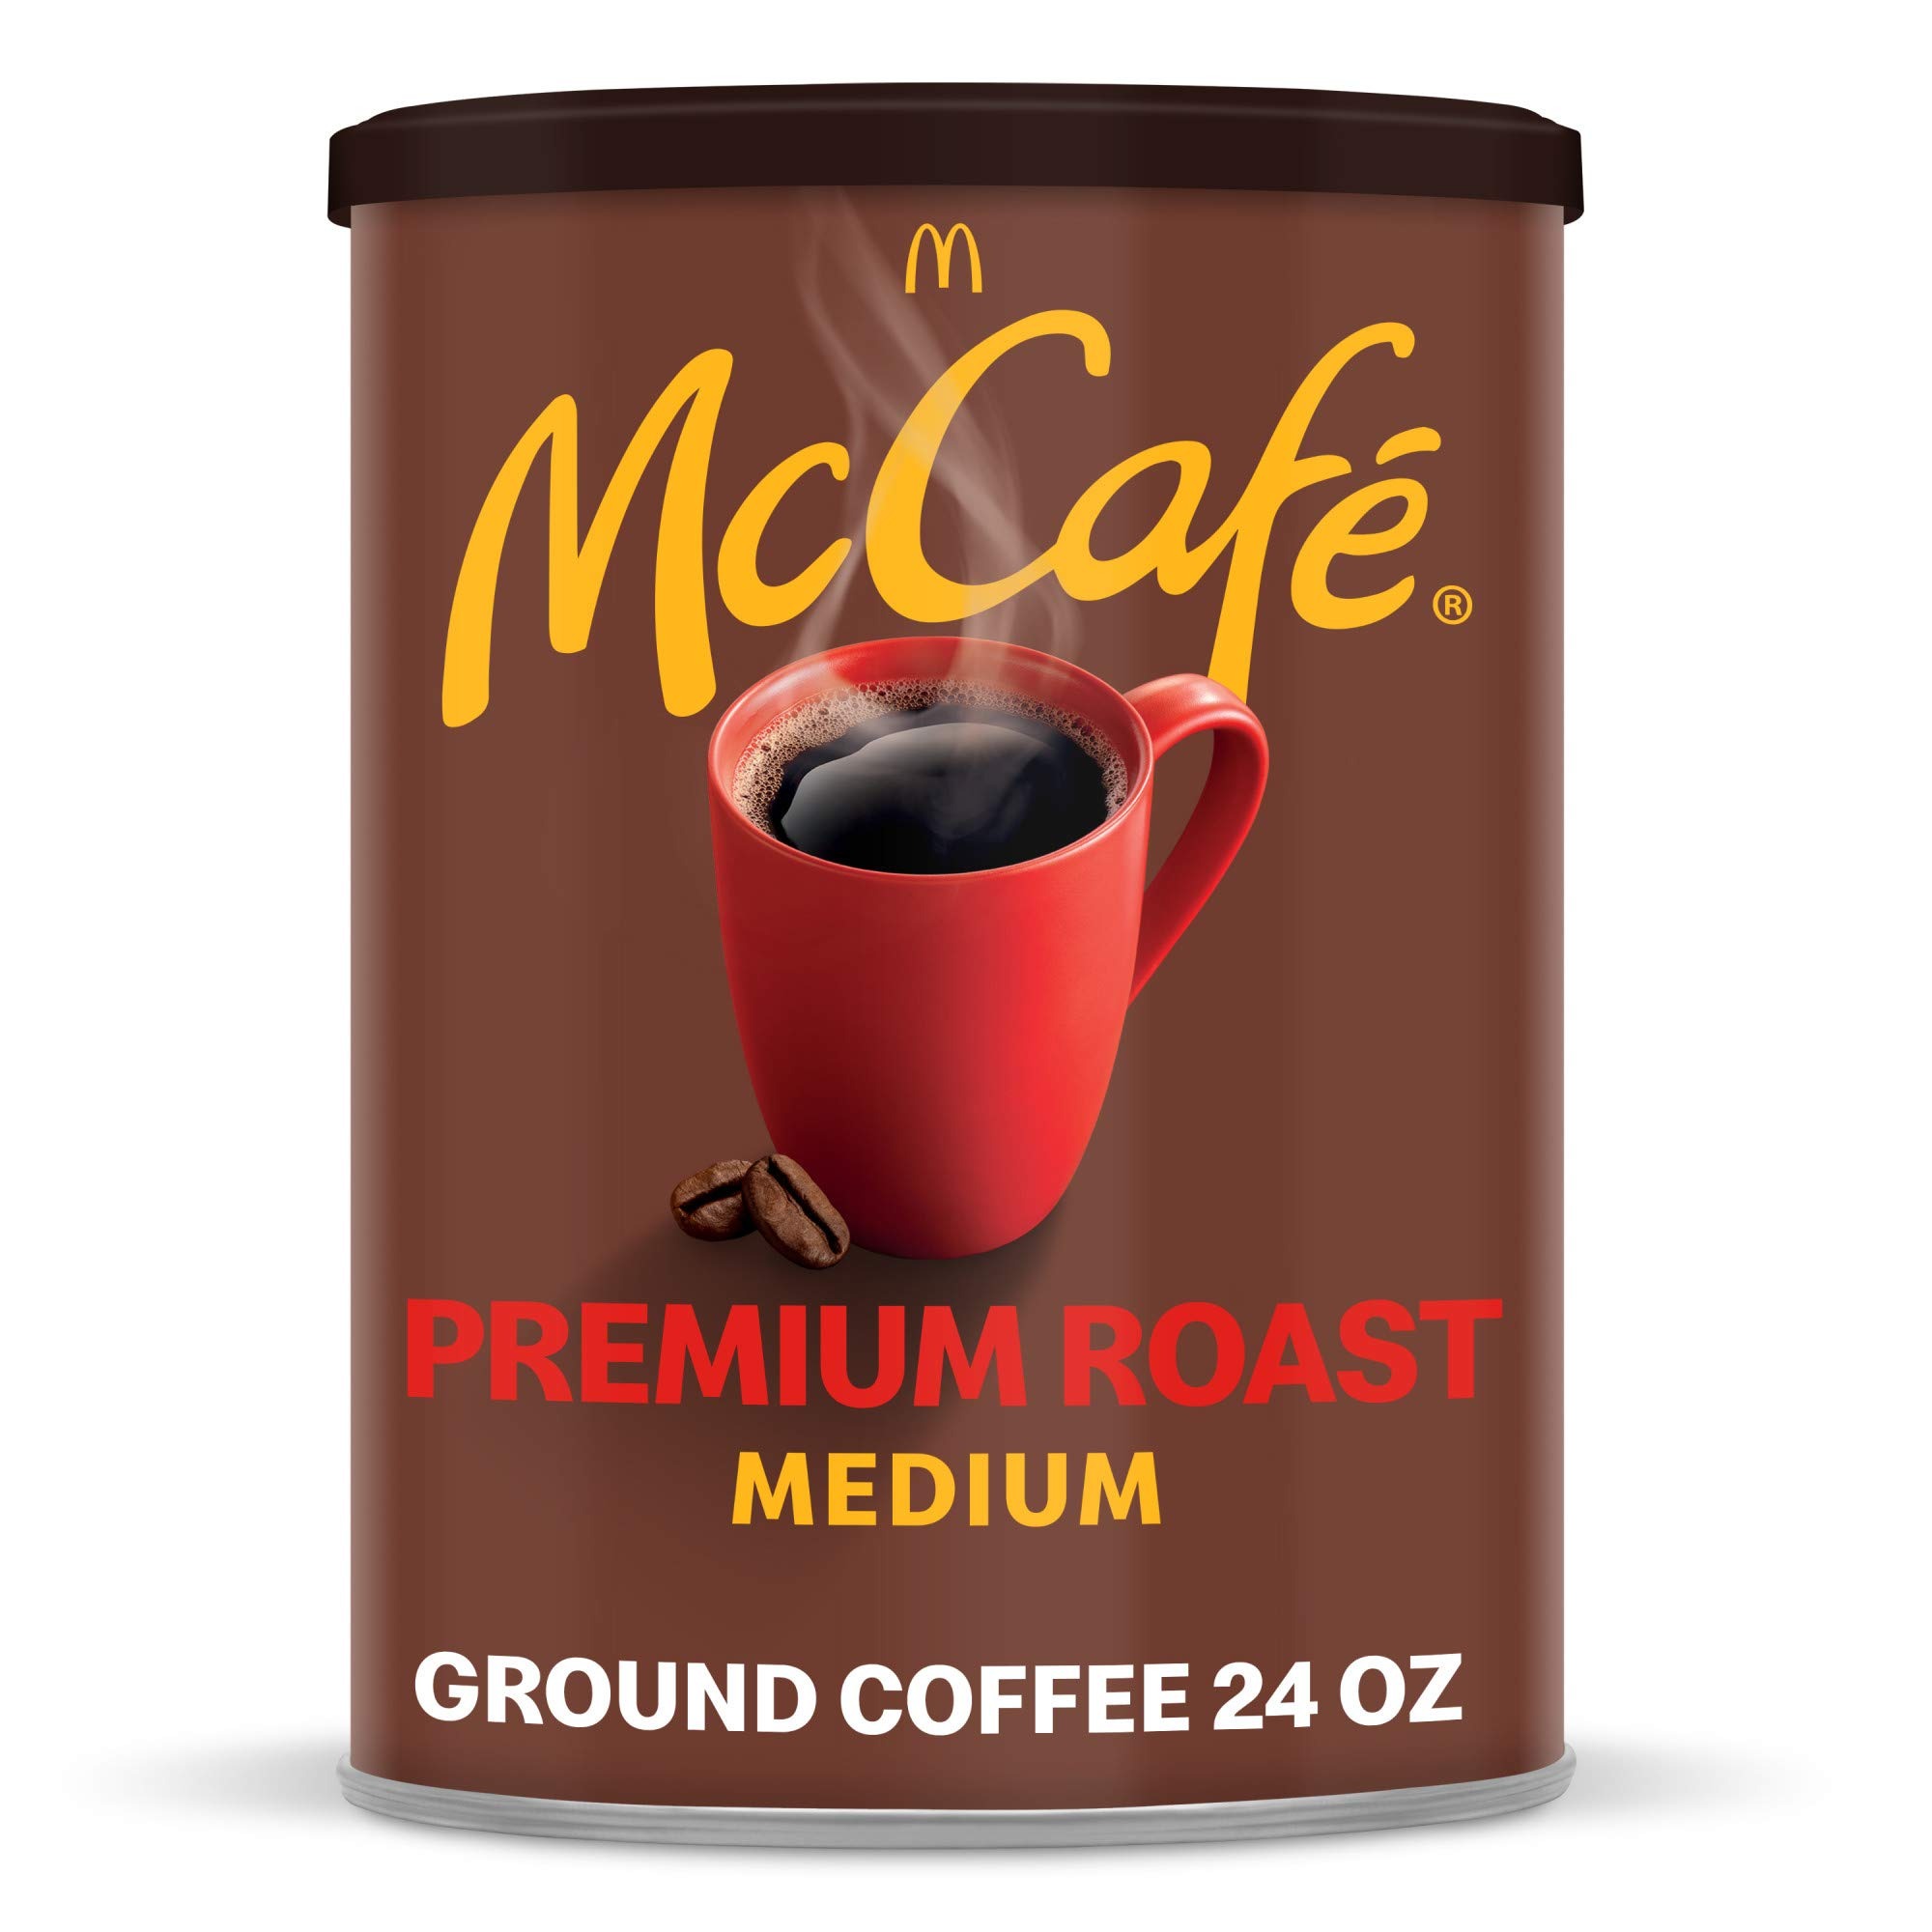
Item Name: McCafe Premium Medium Roast Ground Coffee (24 oz Canister)
Bullet Point 1: TASTE: Brew the deliciously familiar taste from McCafé into the comfort of your own home. This medium roast blend is simply satisfying with a rich aroma, smooth body and clean finish
Bullet Point 2: ROAST: Medium Roast caffeinated coffee made with 100% Arabica beans, and certified Orthodox Union Kosher (U)
Bullet Point 3: SUSTAINABILITY: We use 100% Responsibly Sourced coffee to support a healthier planet and an improved quality of life for farming communities
Bullet Point 4: QUALITY: We start with premium Arabica beans, then expertly roast in a temperature-controlled environment to bring out the best taste, every time
Bullet Point 5: QUANTITY: 24 oz of ground coffee
Value: 24.0
Unit: Ounce

Price: 14.86